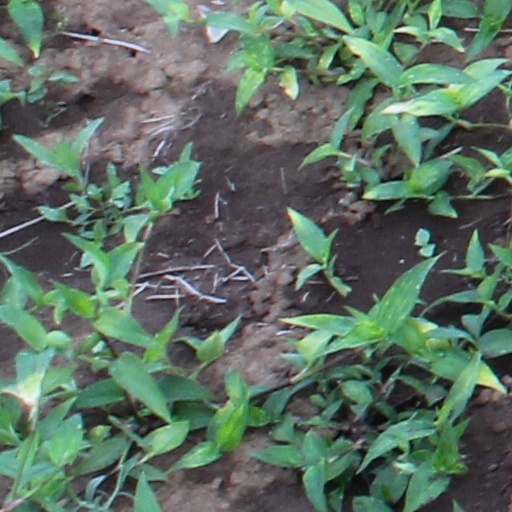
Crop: wheat